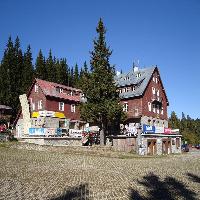
Weather: sun or clear